Miahuatlán de Porfirio Díaz

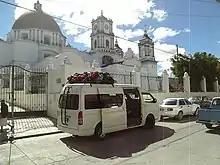
Church in Miahuatlán de Porfirio Díaz

Miahuatlán is part of the Miahuatlán District in the south of the Sierra Sur Region.